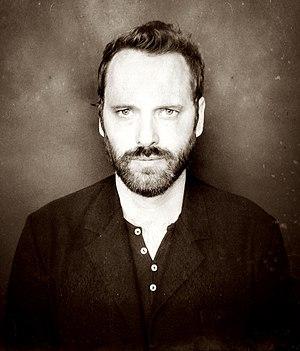
Dustin O'Halloran est un compositeur et pianiste américain né le 8 septembre 1971.